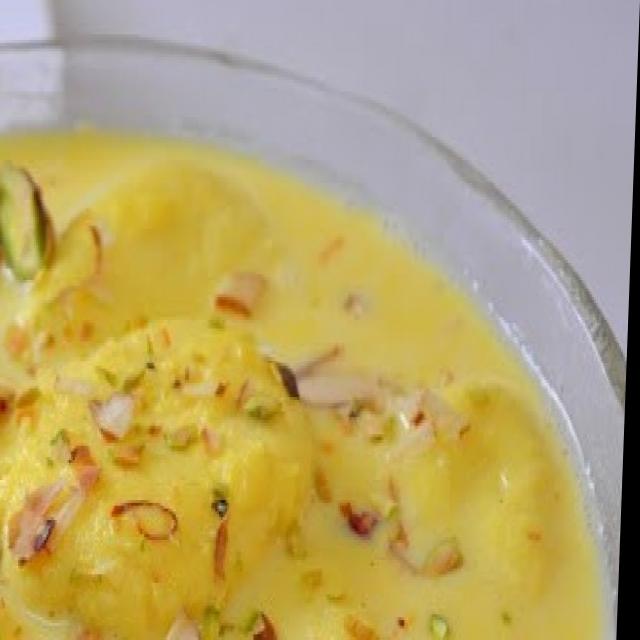
Dish: ras_malai